Cherokee–American wars

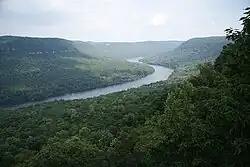
Tennessee River Gorge from Snooper's Rock

Later in August, Joseph Martin (who was married to Betsy, daughter of Nancy Ward, and living at Chota), with 500 men, marched to the Chickamauga area, intending to penetrate the edge of the Cumberland Mountains to get to the Five Lower Towns. He sent a detachment to secure the pass over the foot of Lookout Mountain, which was ambushed and routed by a large party of Dragging Canoe's warriors, with the Cherokee in hot pursuit. One of the participants later referred to the spot as "the place where we made the Virginians turn their backs". According to one of the participants on the other side, Dragging Canoe, John Watts, Bloody Fellow, Kitegisky, The Glass, Little Owl, and Dick Justice were all present at the encounter.